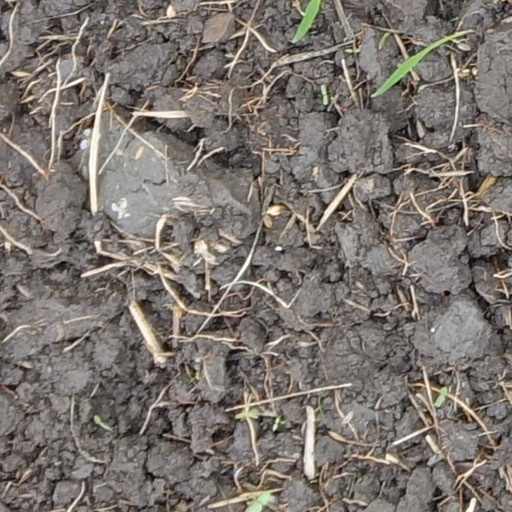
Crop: wheat